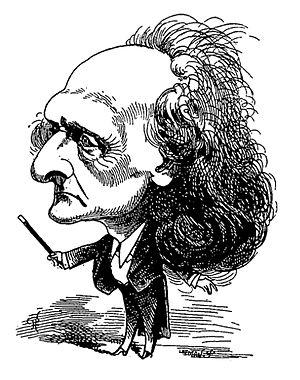
Portrait satirique de Henry Litolff.
Henry Charles Litolff, né à Londres le 6 février 1818 et mort à Bois-Colombes le 6 août 1891, est un pianiste virtuose et compositeur français célèbre en son temps.